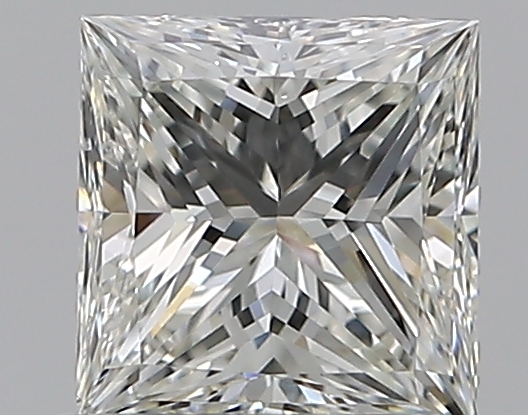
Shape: princess
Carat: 0.5
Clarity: VS2
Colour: I
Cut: EX
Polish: EX
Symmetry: VG
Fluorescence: N
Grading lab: GIA
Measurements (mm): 4.57 x 4.44 x 3.09